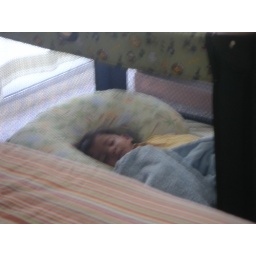
0078 Will Kline at our beach house in Outer Banks, Nags Head, NC 08-03-08